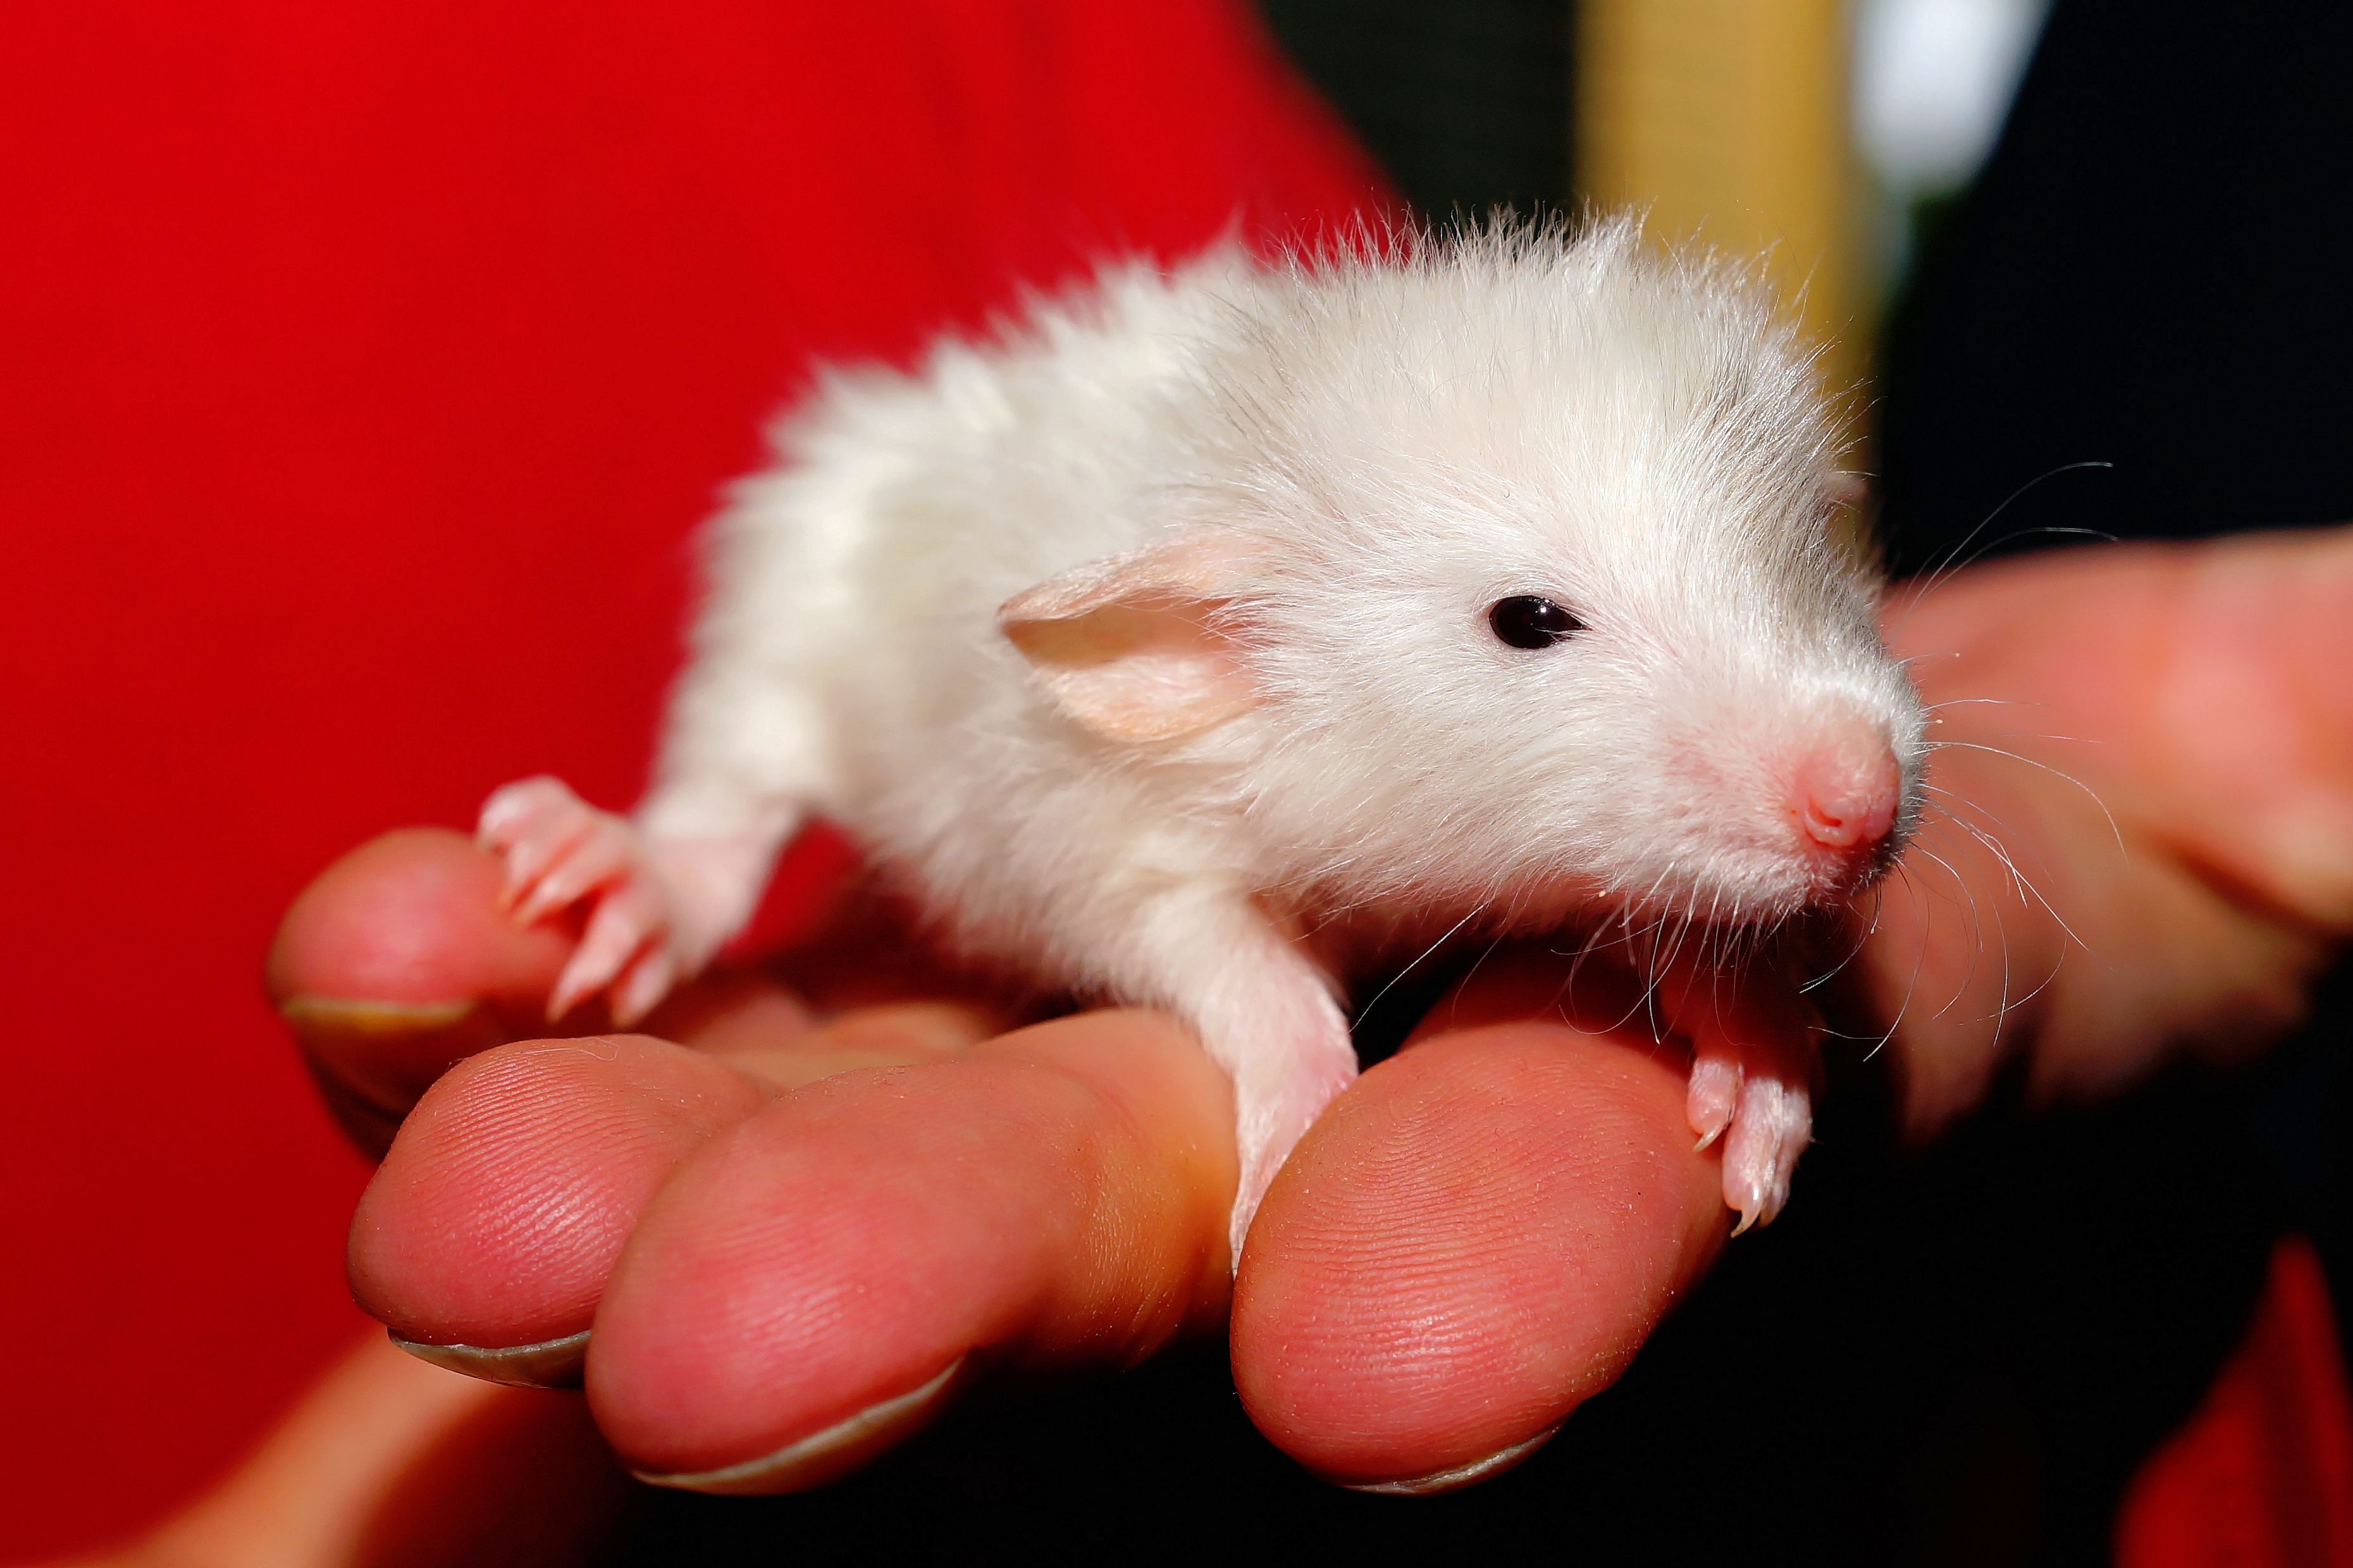
white, sweet, mouse, cute, pet, fur, portrait, red, fluffy, small, mammal, close, hamster, rodent, baby, heat, rat, face, whiskers, hedgehog, vertebrate, nager, protection, pest, young animal, small animal, caress, baby rats, color rat, needy, baby rat, muroidea, muridae, domesticated hedgehog